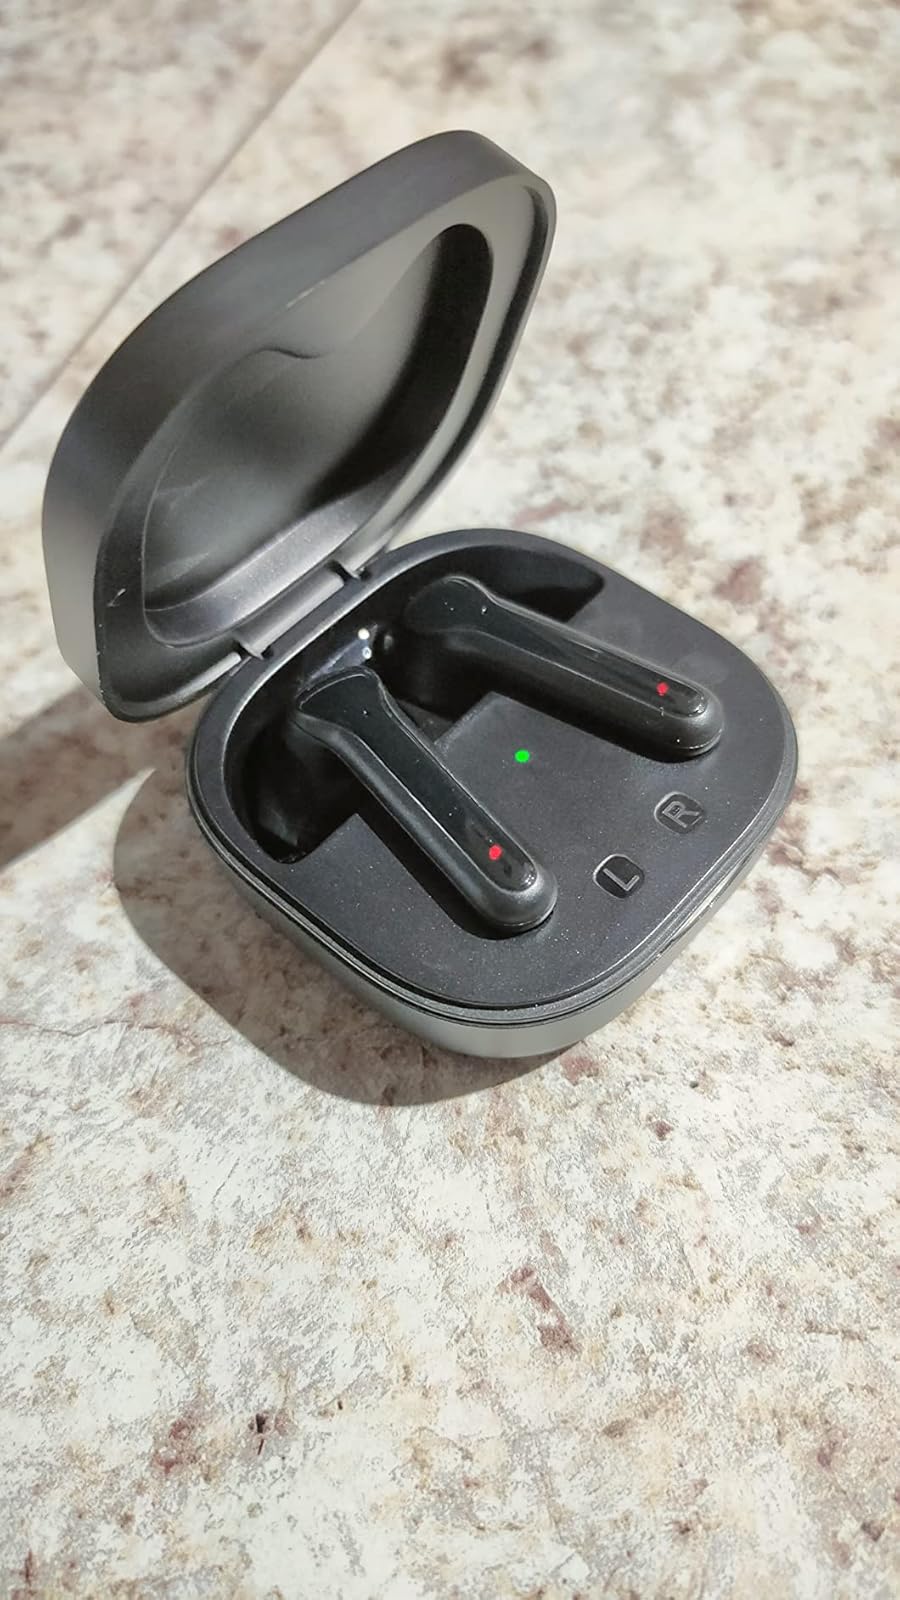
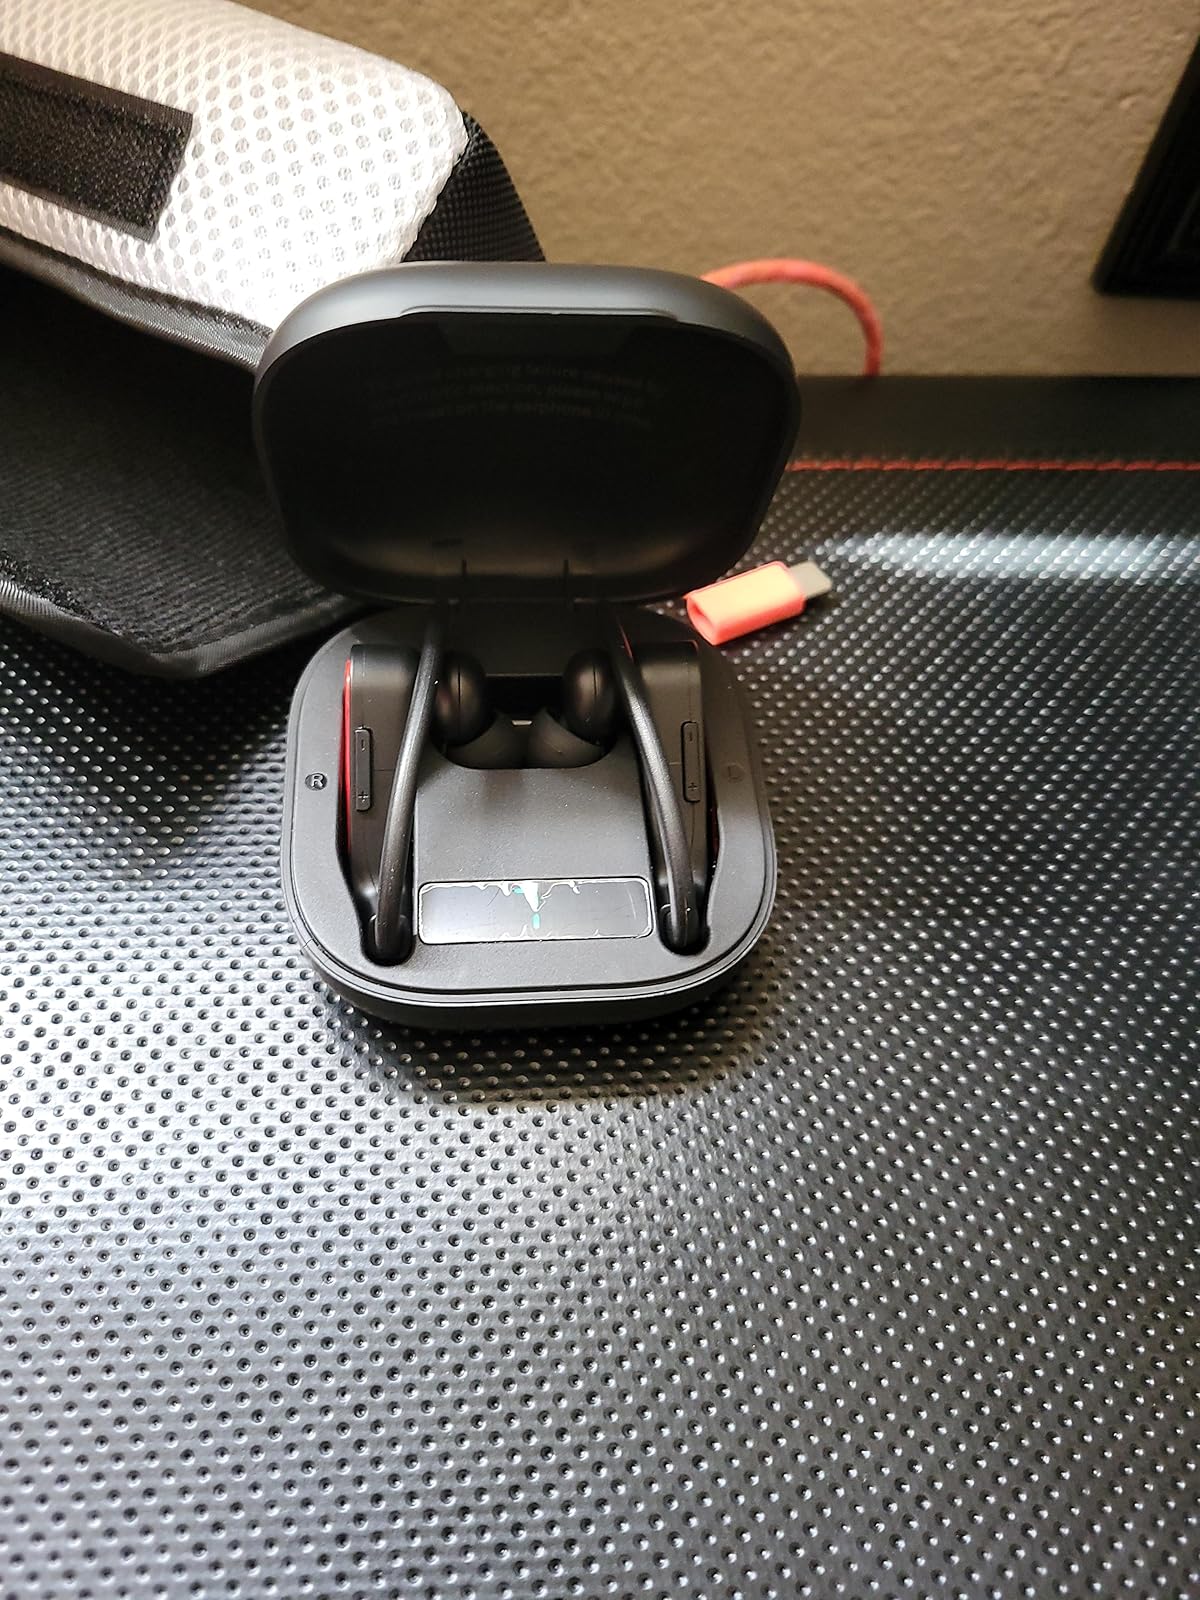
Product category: earbuds
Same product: no